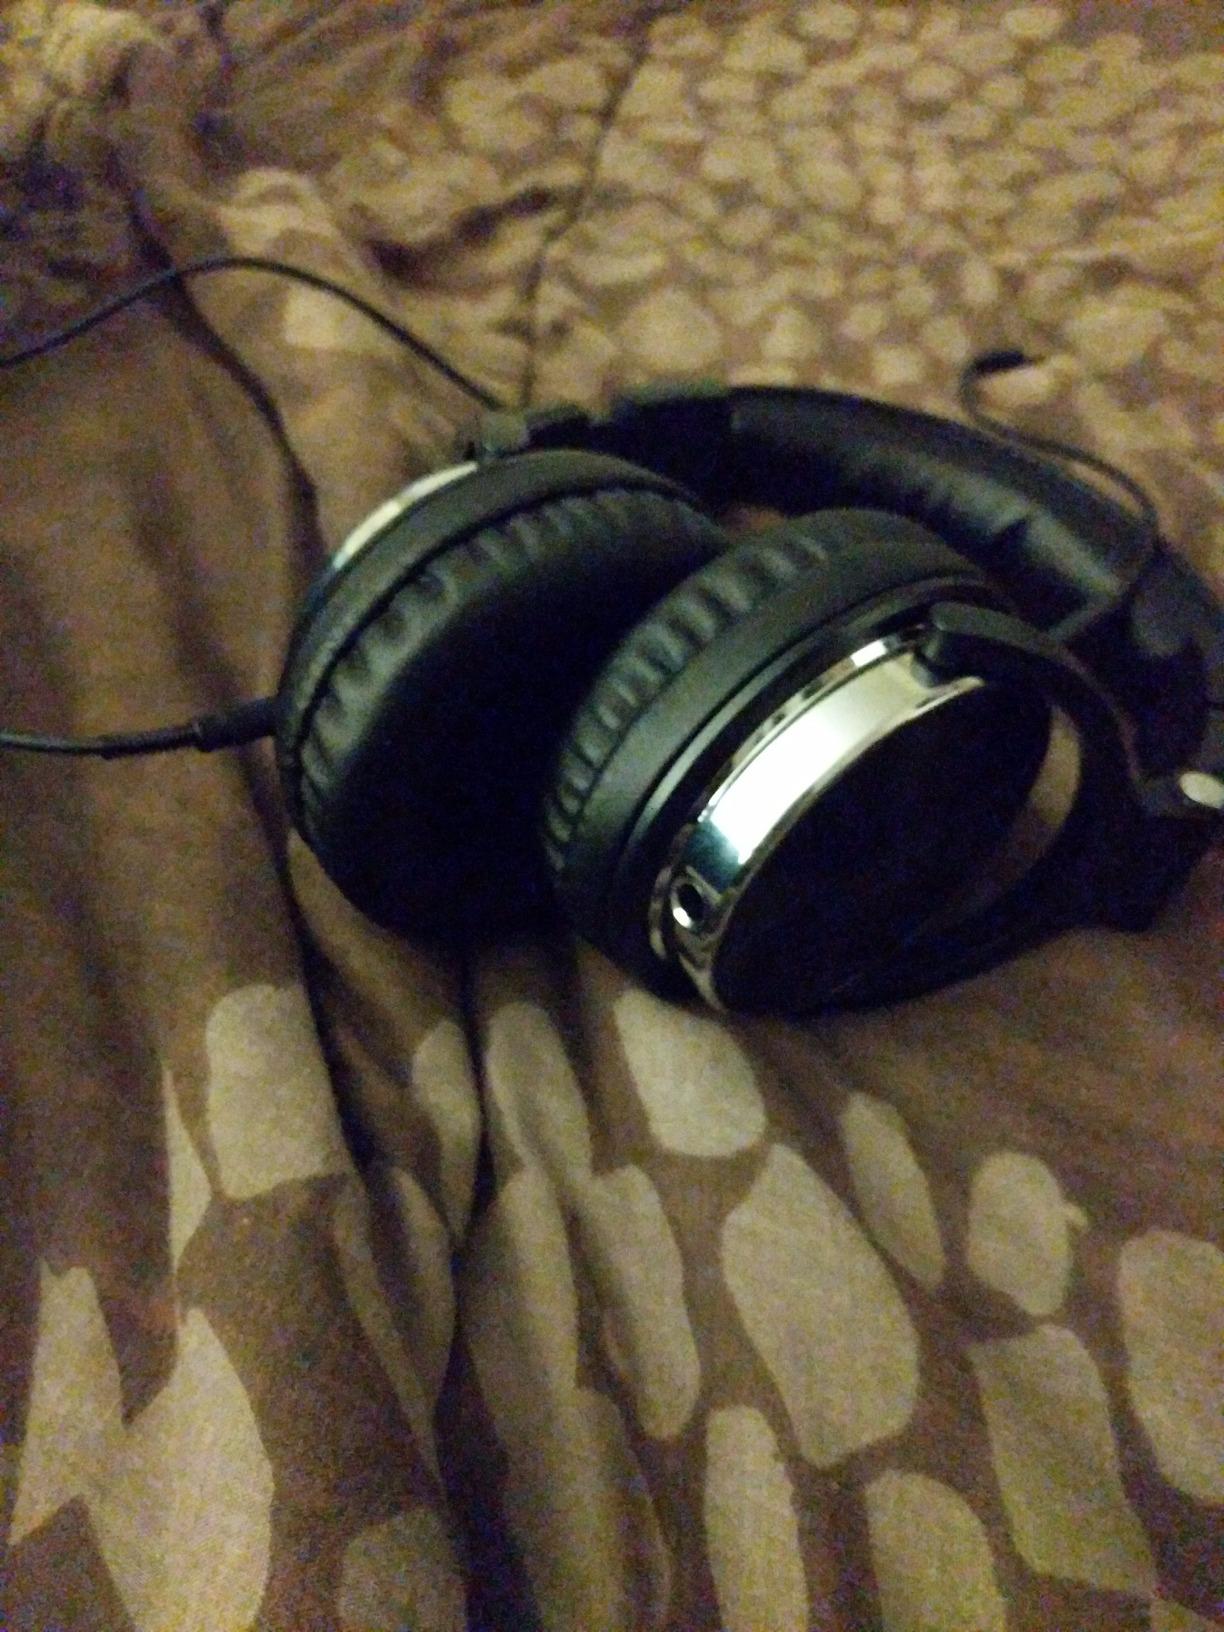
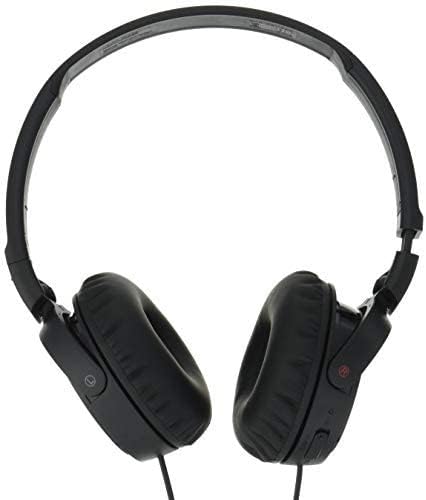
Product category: headphones
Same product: no